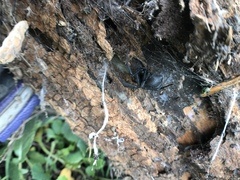
Species: Lactrodectus_hesperus